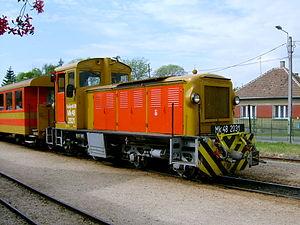
Kismaros est un village et une commune du comitat de Pest en Hongrie.